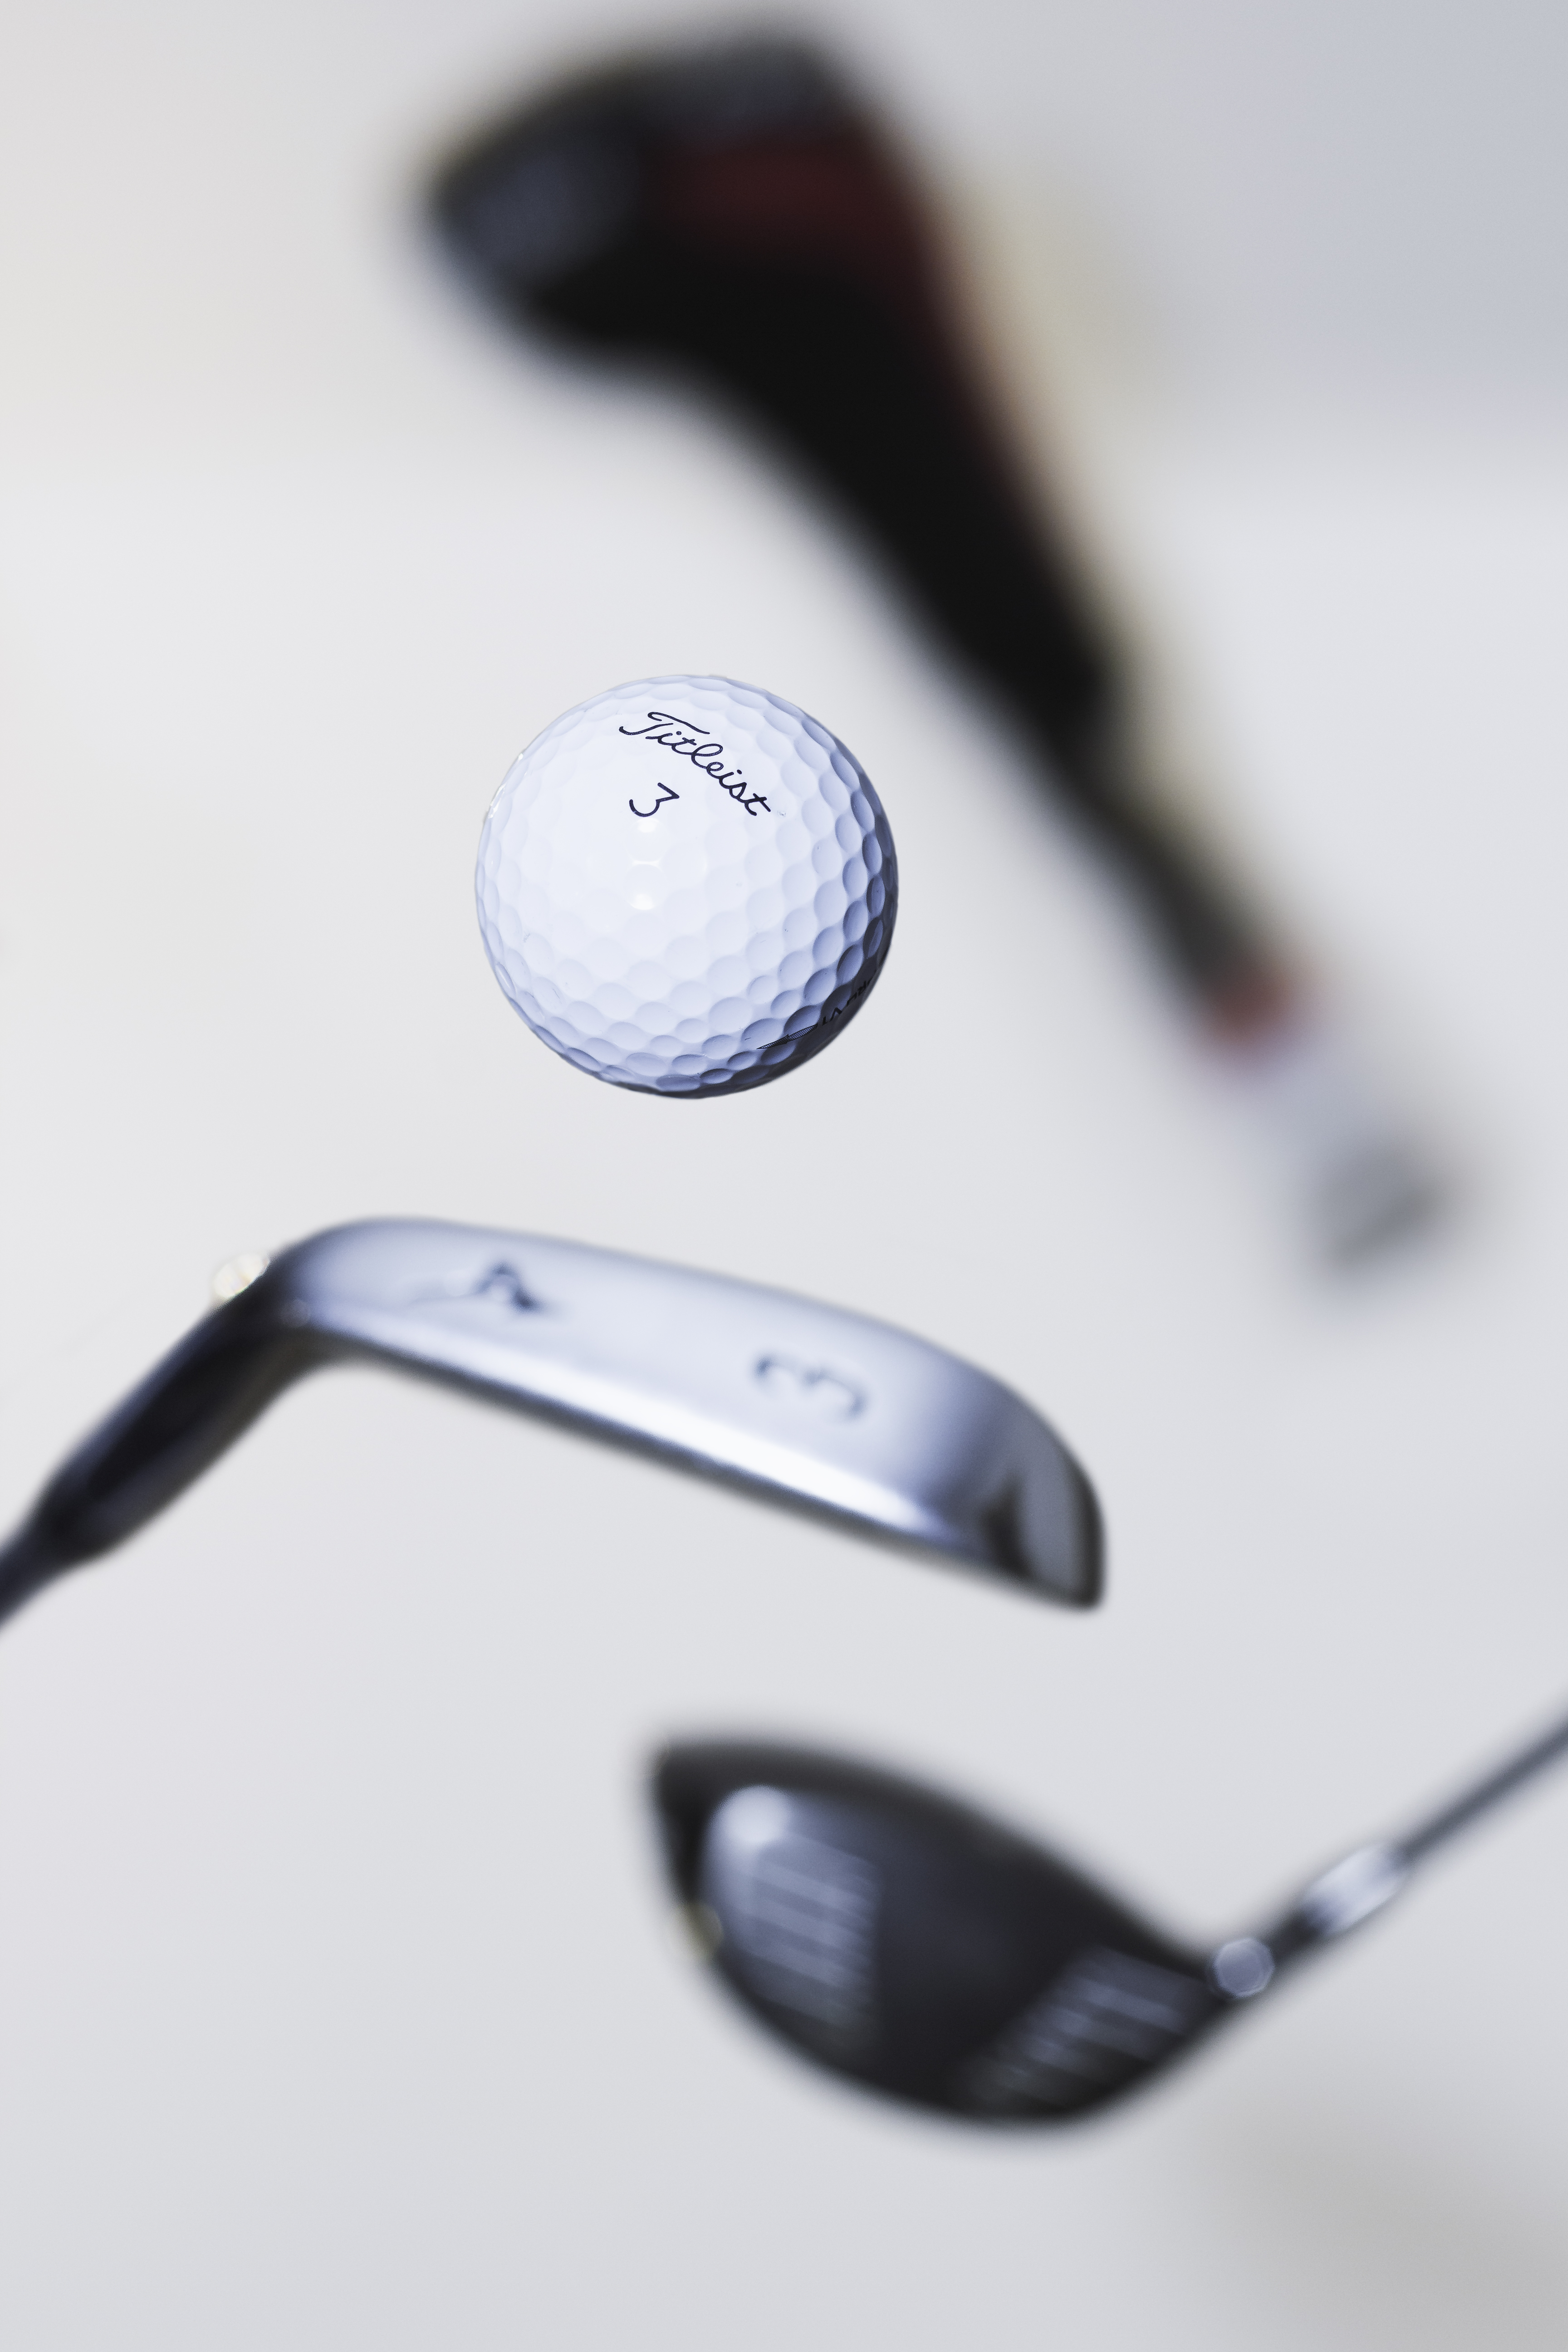
hand, sport, finger, gadget, blue, leisure, golf, close up, brand, golf ball, golf club, sunglasses, glasses, eyewear, organ, putter, vision care